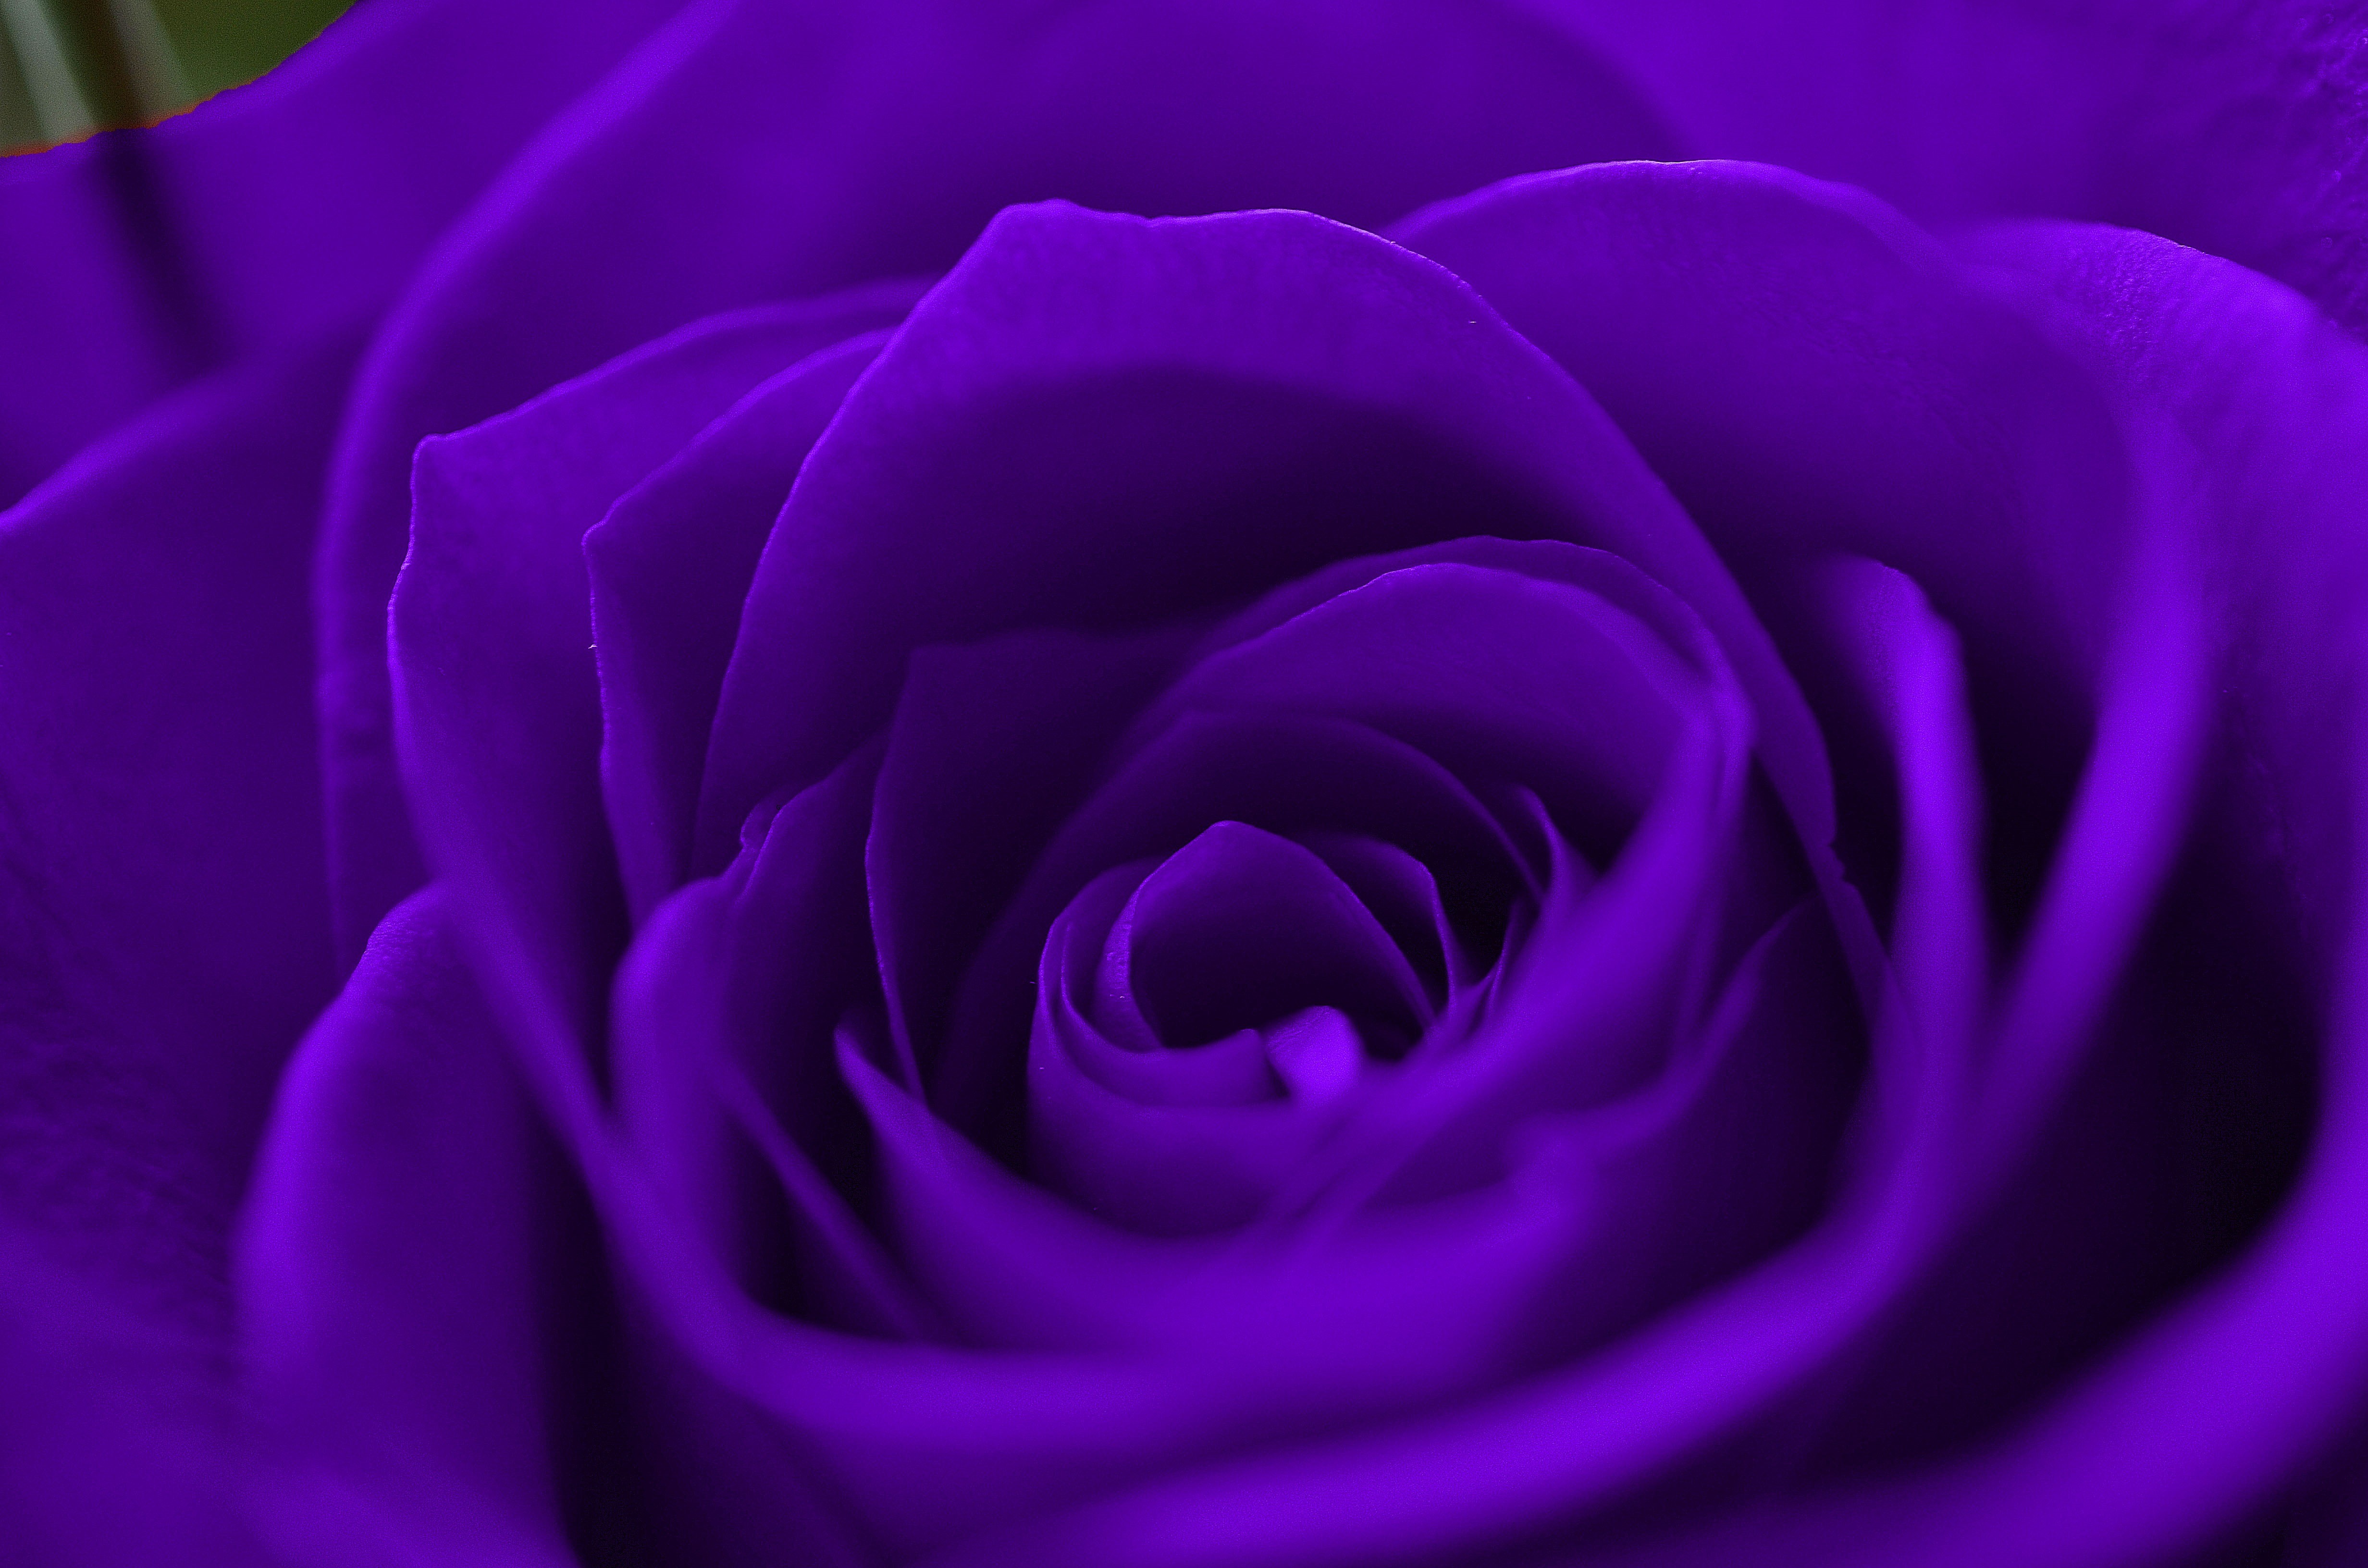
plant, flower, purple, petal, love, rose, red, color, macro, romance, romantic, pink, wedding, roses, violet, valentine, macro photography, flowering plant, garden roses, rose family, plant stem, land plant, rose order, beauty purple